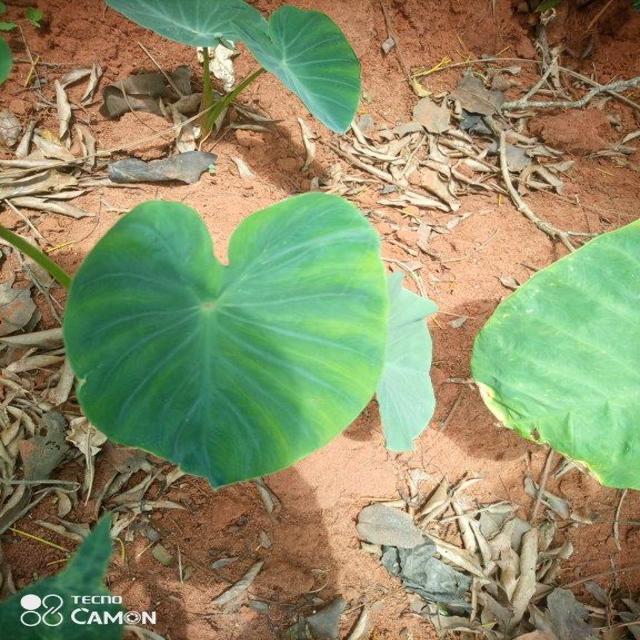
Label: Healthy